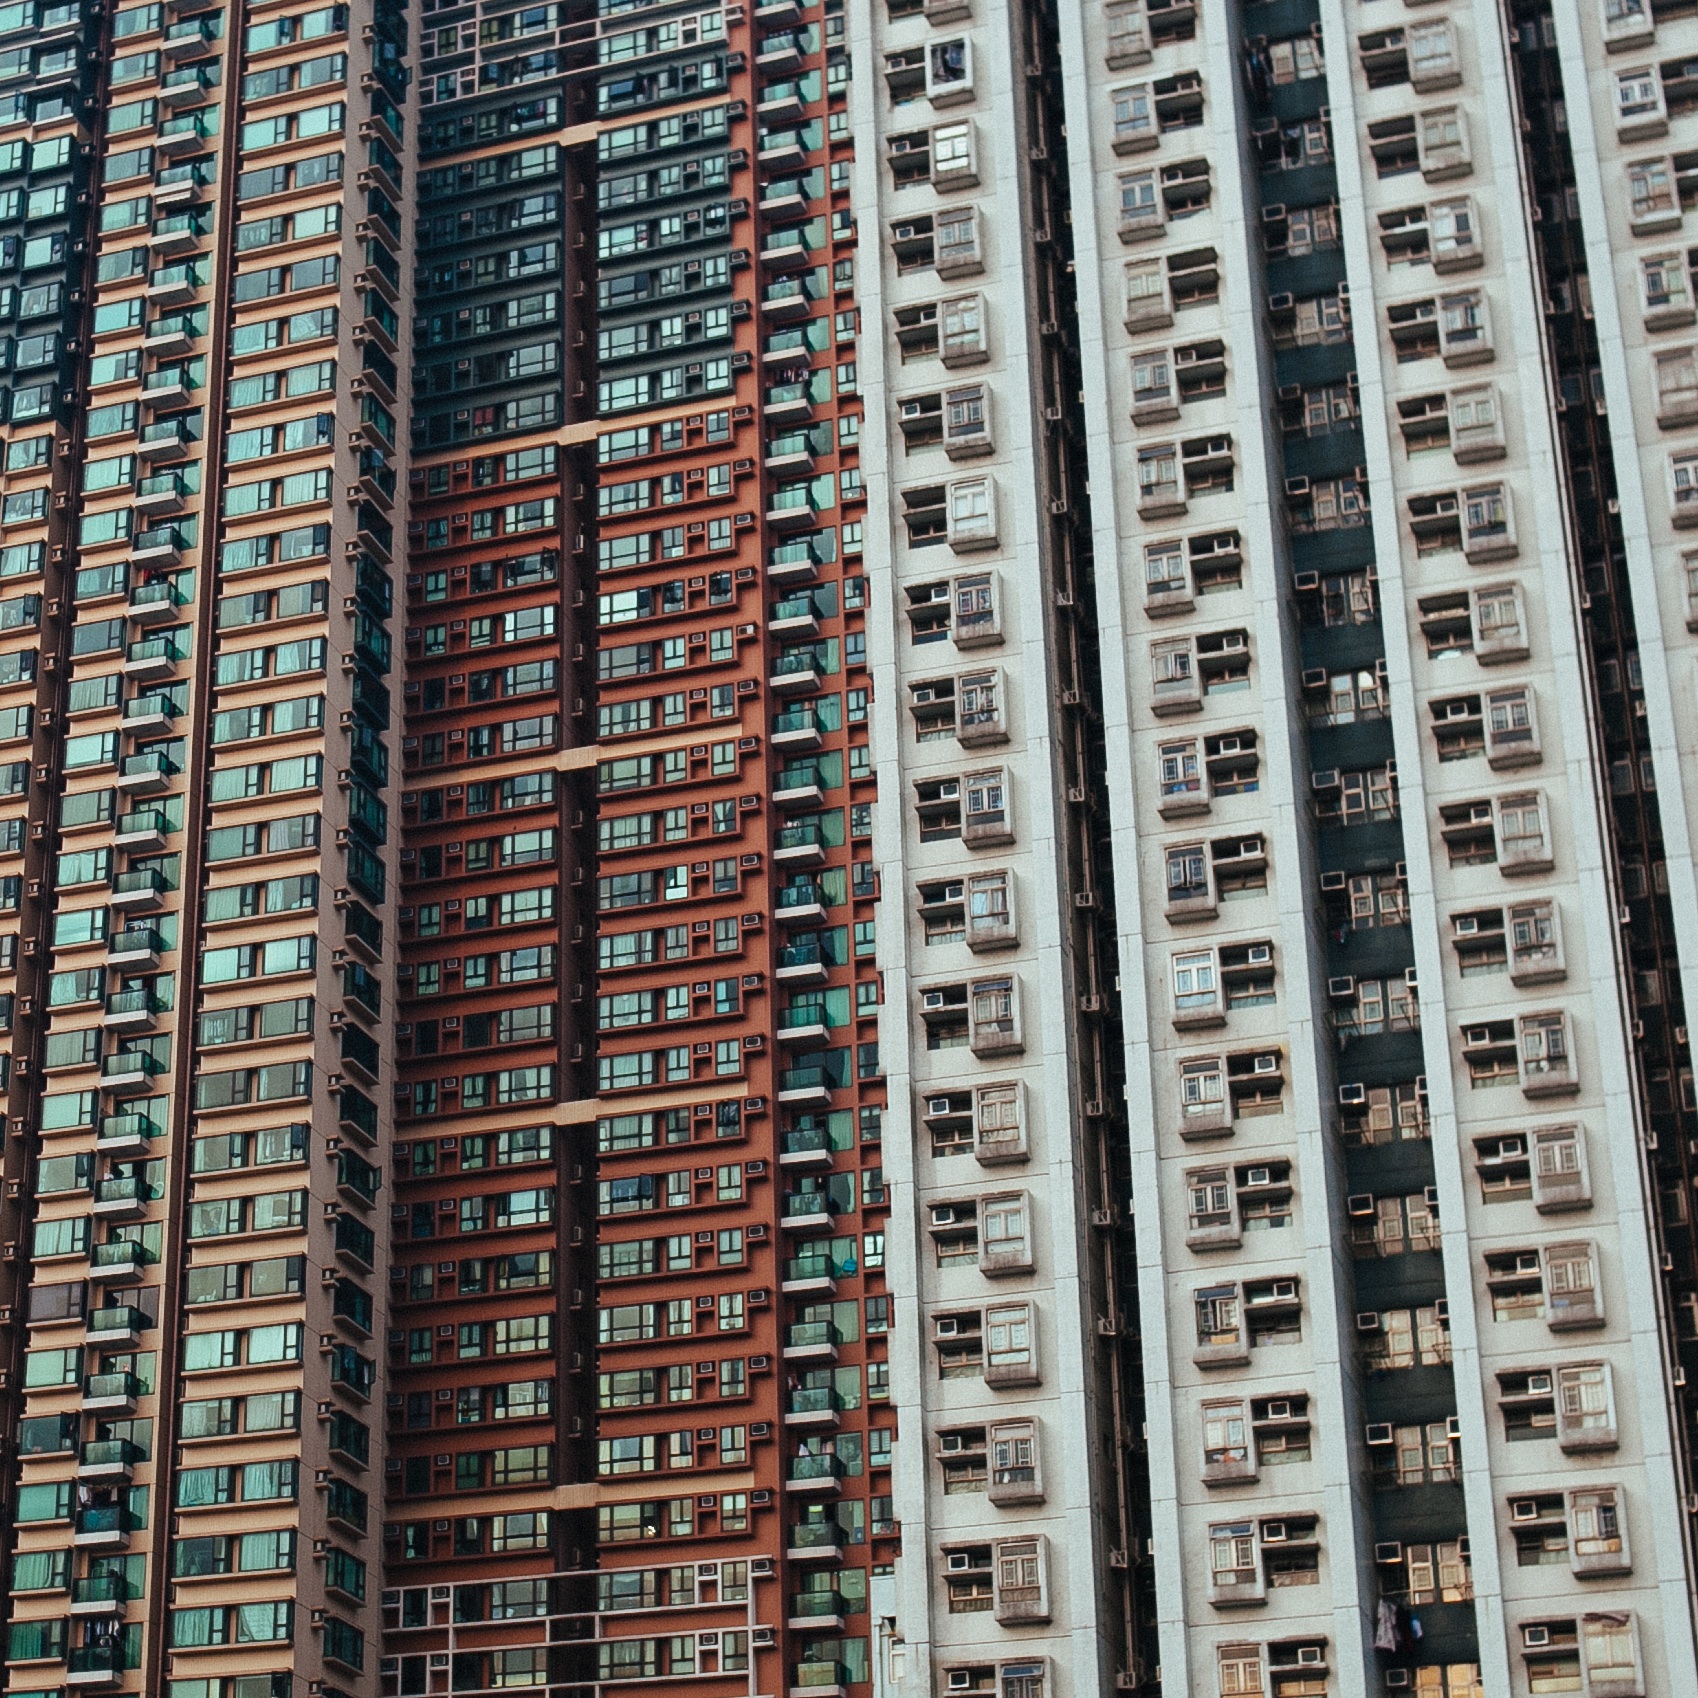
architecture, window, building, skyscraper, cityscape, downtown, pattern, line, facade, residence, apartment, tower block, design, shape, metropolis, condominium, urban area, residential area, metropolitan area